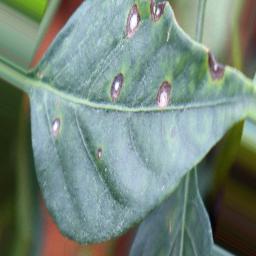
Label: cercospora